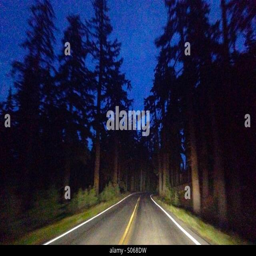
a road through a forest is lit by headlights of a car